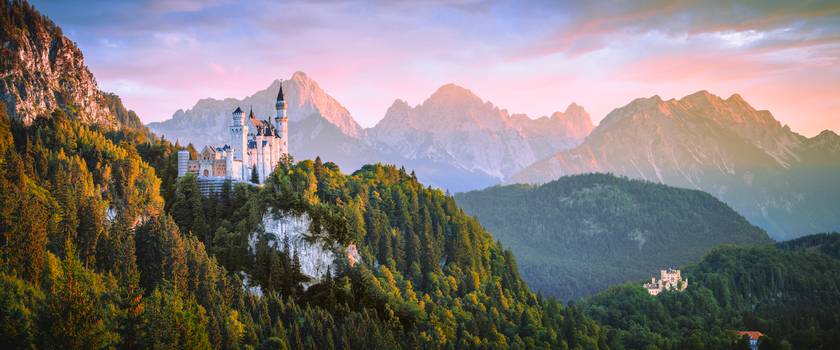
Label: No Watermark